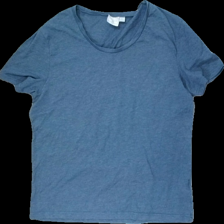
View: front
Type: T-shirt
Category: Men
Brand: Not in the list
Brand text on label: topman
Colors: Blue
Material: 51% cotton 49% polyester
Cut: Regular
Size: M
Season: All
Price range: 50-100
Recommended usage: Export